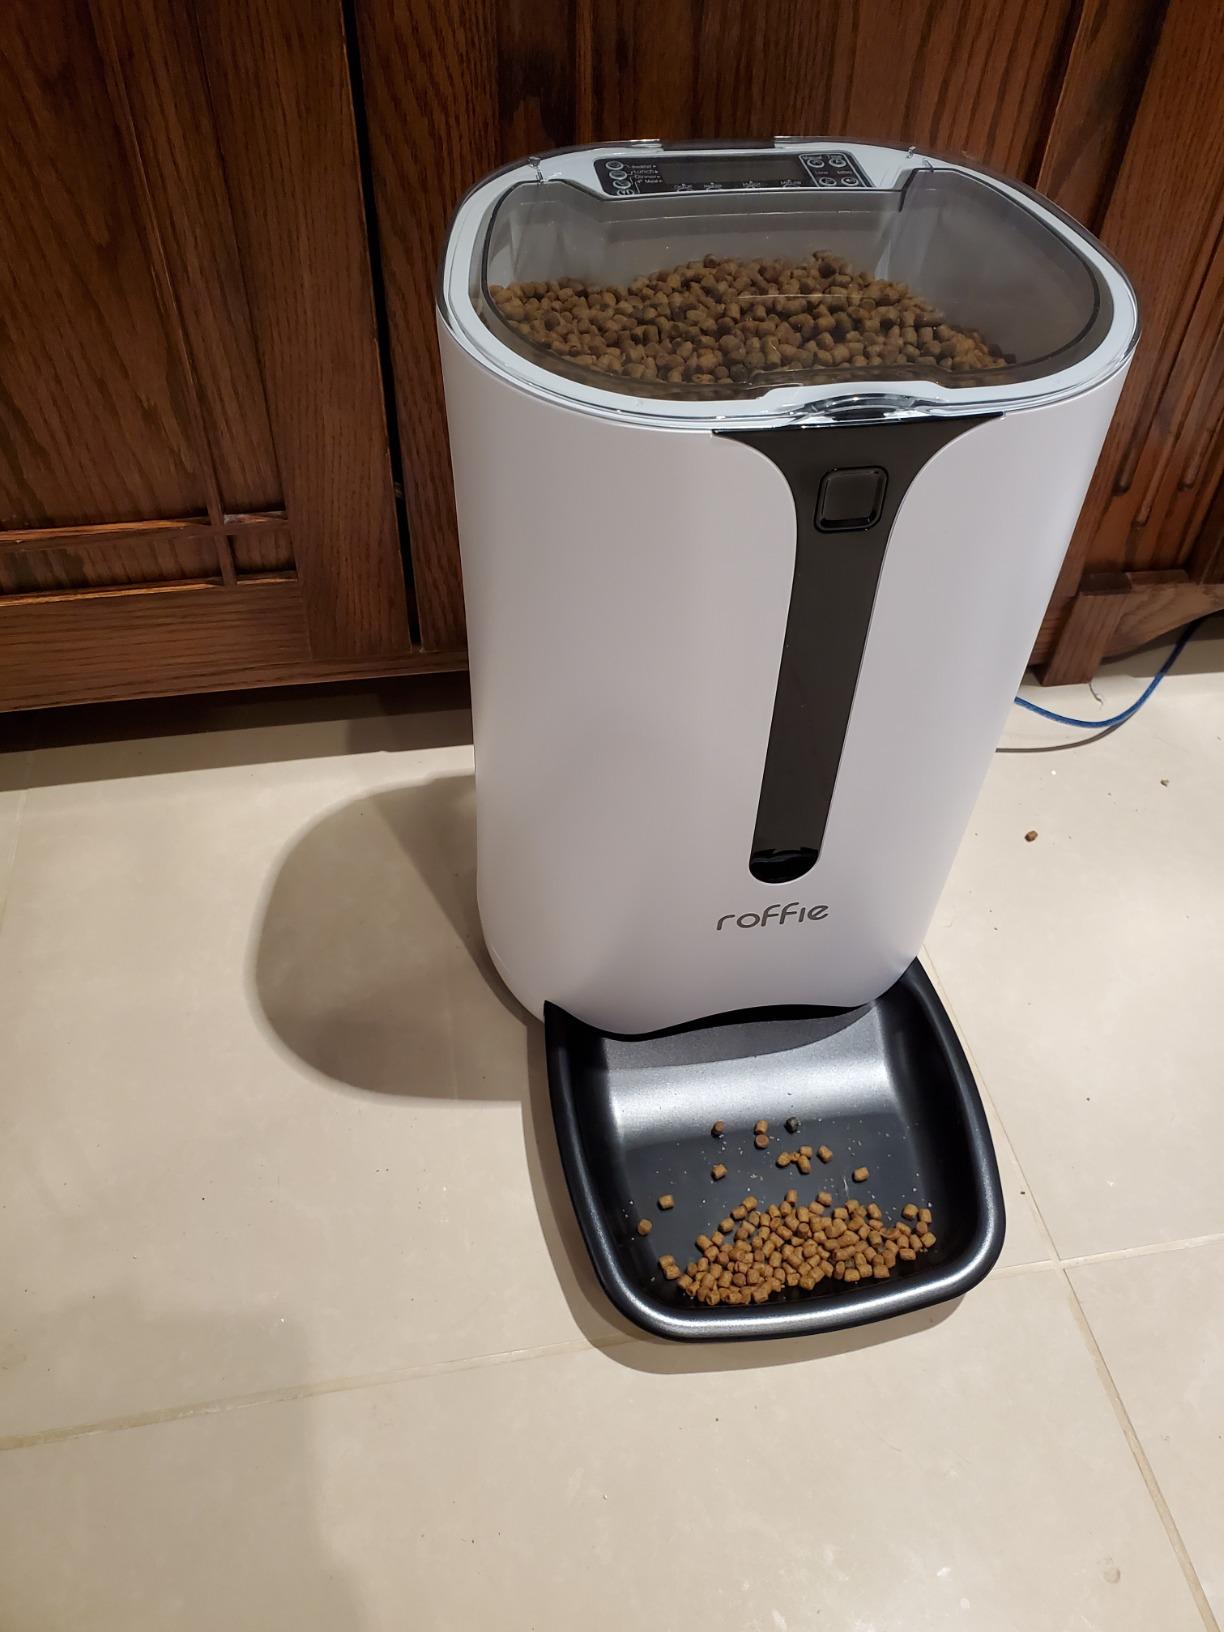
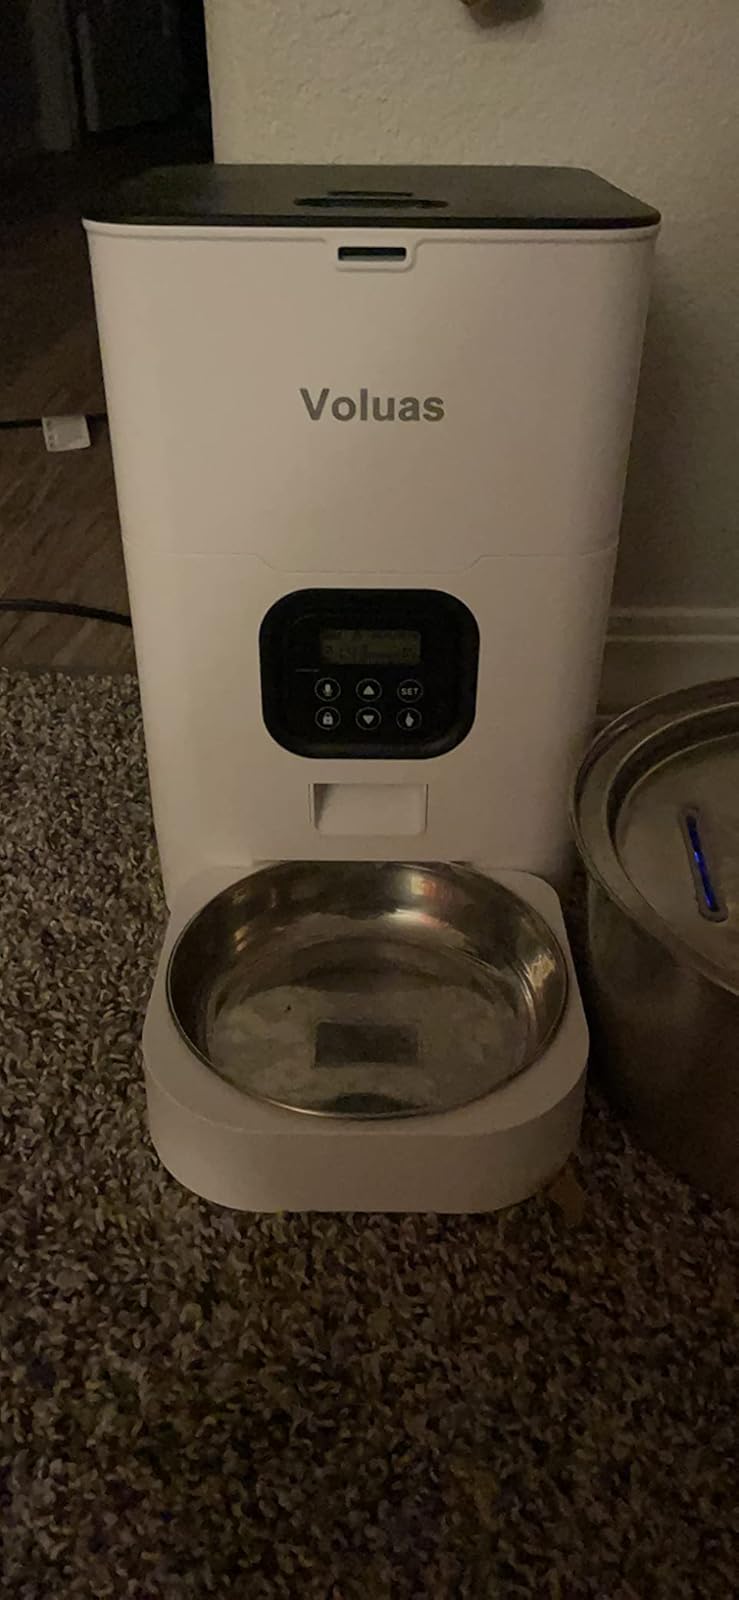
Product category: items_feeder
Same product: no